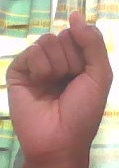
ASL sign: S